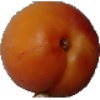
Label: Apricot 1